Kat Stewart

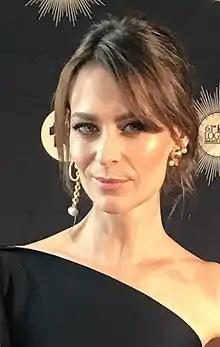
Stewart at the Logie Awards, June 2019

Katherine Louise Stewart (born 30 November 1972) is an Australian actress who has made numerous appearances in television series, movies and on-stage.